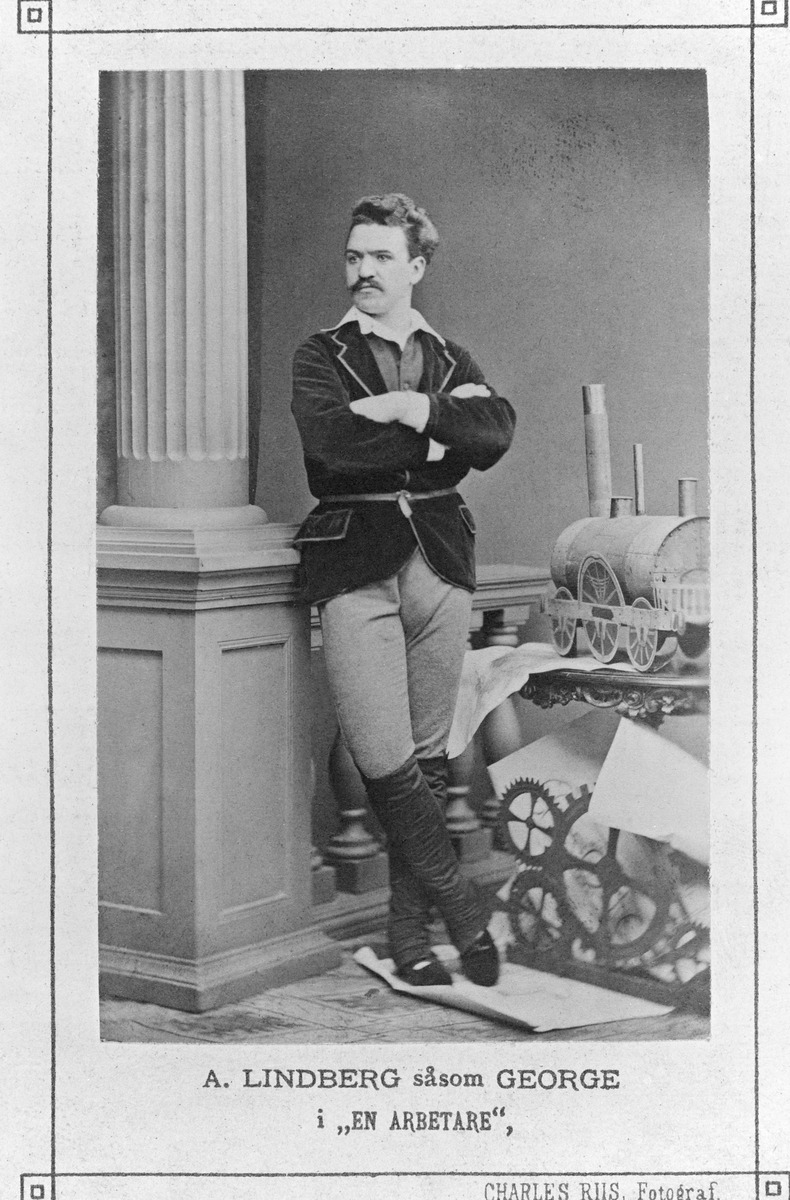
Lindberg August, näyttelijä
sisällön kuvaus: Lindberg August, näyttelijä. Nya Teaternin näytelmässä En arbetare

roolissa

George mustavalkoinen
Kuvaaja: Riis, Charles, valokuvaaja
Ajankohta: kuvausaika 1872 - 1873
Aiheet: Lindberg, August, Nya Teatern, näyttelijät, näytelmät, näyttämöpuvut